Sekondi-Takoradi

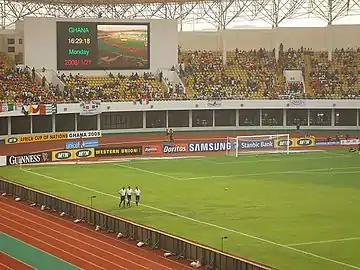
Interior design of Sekondi-Takoradi Stadium (2008)

"Sekondi" is a name derived from the Old Prussian word "Taccarary", which meant "second" after the settlement was chosen as the second location for a shallow water harbour. The origins of "Takoradi" is conflicted but in one account it is a combination of the Portuguese word "taccarada" or "Taccarary" (Old Prussian) and an Ahanta word "ntakor".